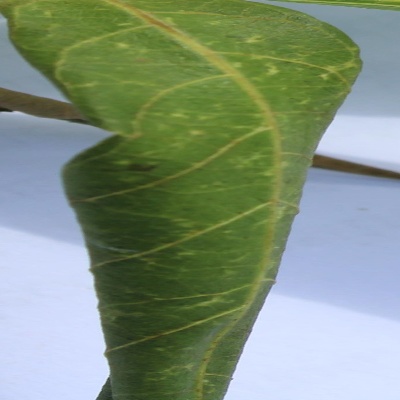
Crop: Cassava
Condition: bacterial blight